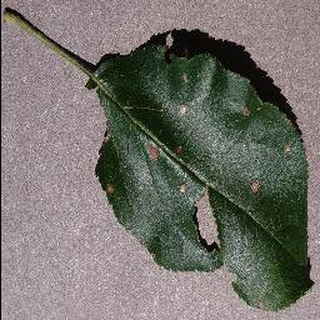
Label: apple_black_rot